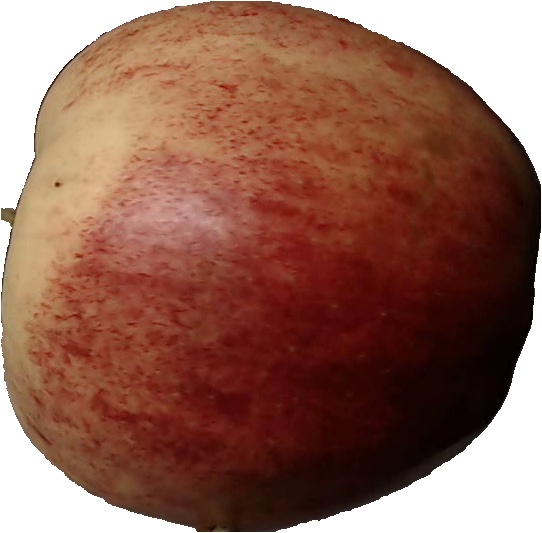
Label: apple_red_3